Convoy PQ 16

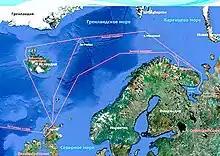

After Operation Barbarossa, the German invasion of the USSR, began on 22 June 1941, the UK and USSR signed an agreement in July that they would "render each other assistance and support of all kinds in the present war against Hitlerite Germany". Before September 1941 the British had dispatched 450 aircraft, of rubber, 3,000,000 pairs of boots and stocks of tin, aluminium, jute, lead and wool. In September British and US representatives travelled to Moscow to study Soviet requirements and their ability to meet them. The representatives of the three countries drew up a protocol in October 1941 to last until June 1942 and to agree new protocols to operate from 1 July to 30 June of each following year until the end of Lend-Lease. The protocol listed supplies, monthly rates of delivery and totals for the period.